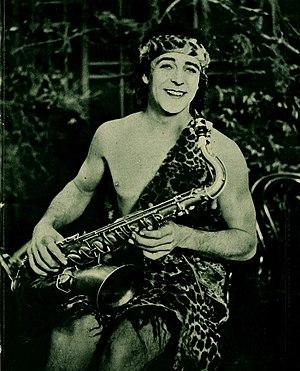
Wallace Reid est un acteur, réalisateur et scénariste américain.